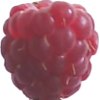
Label: raspberry